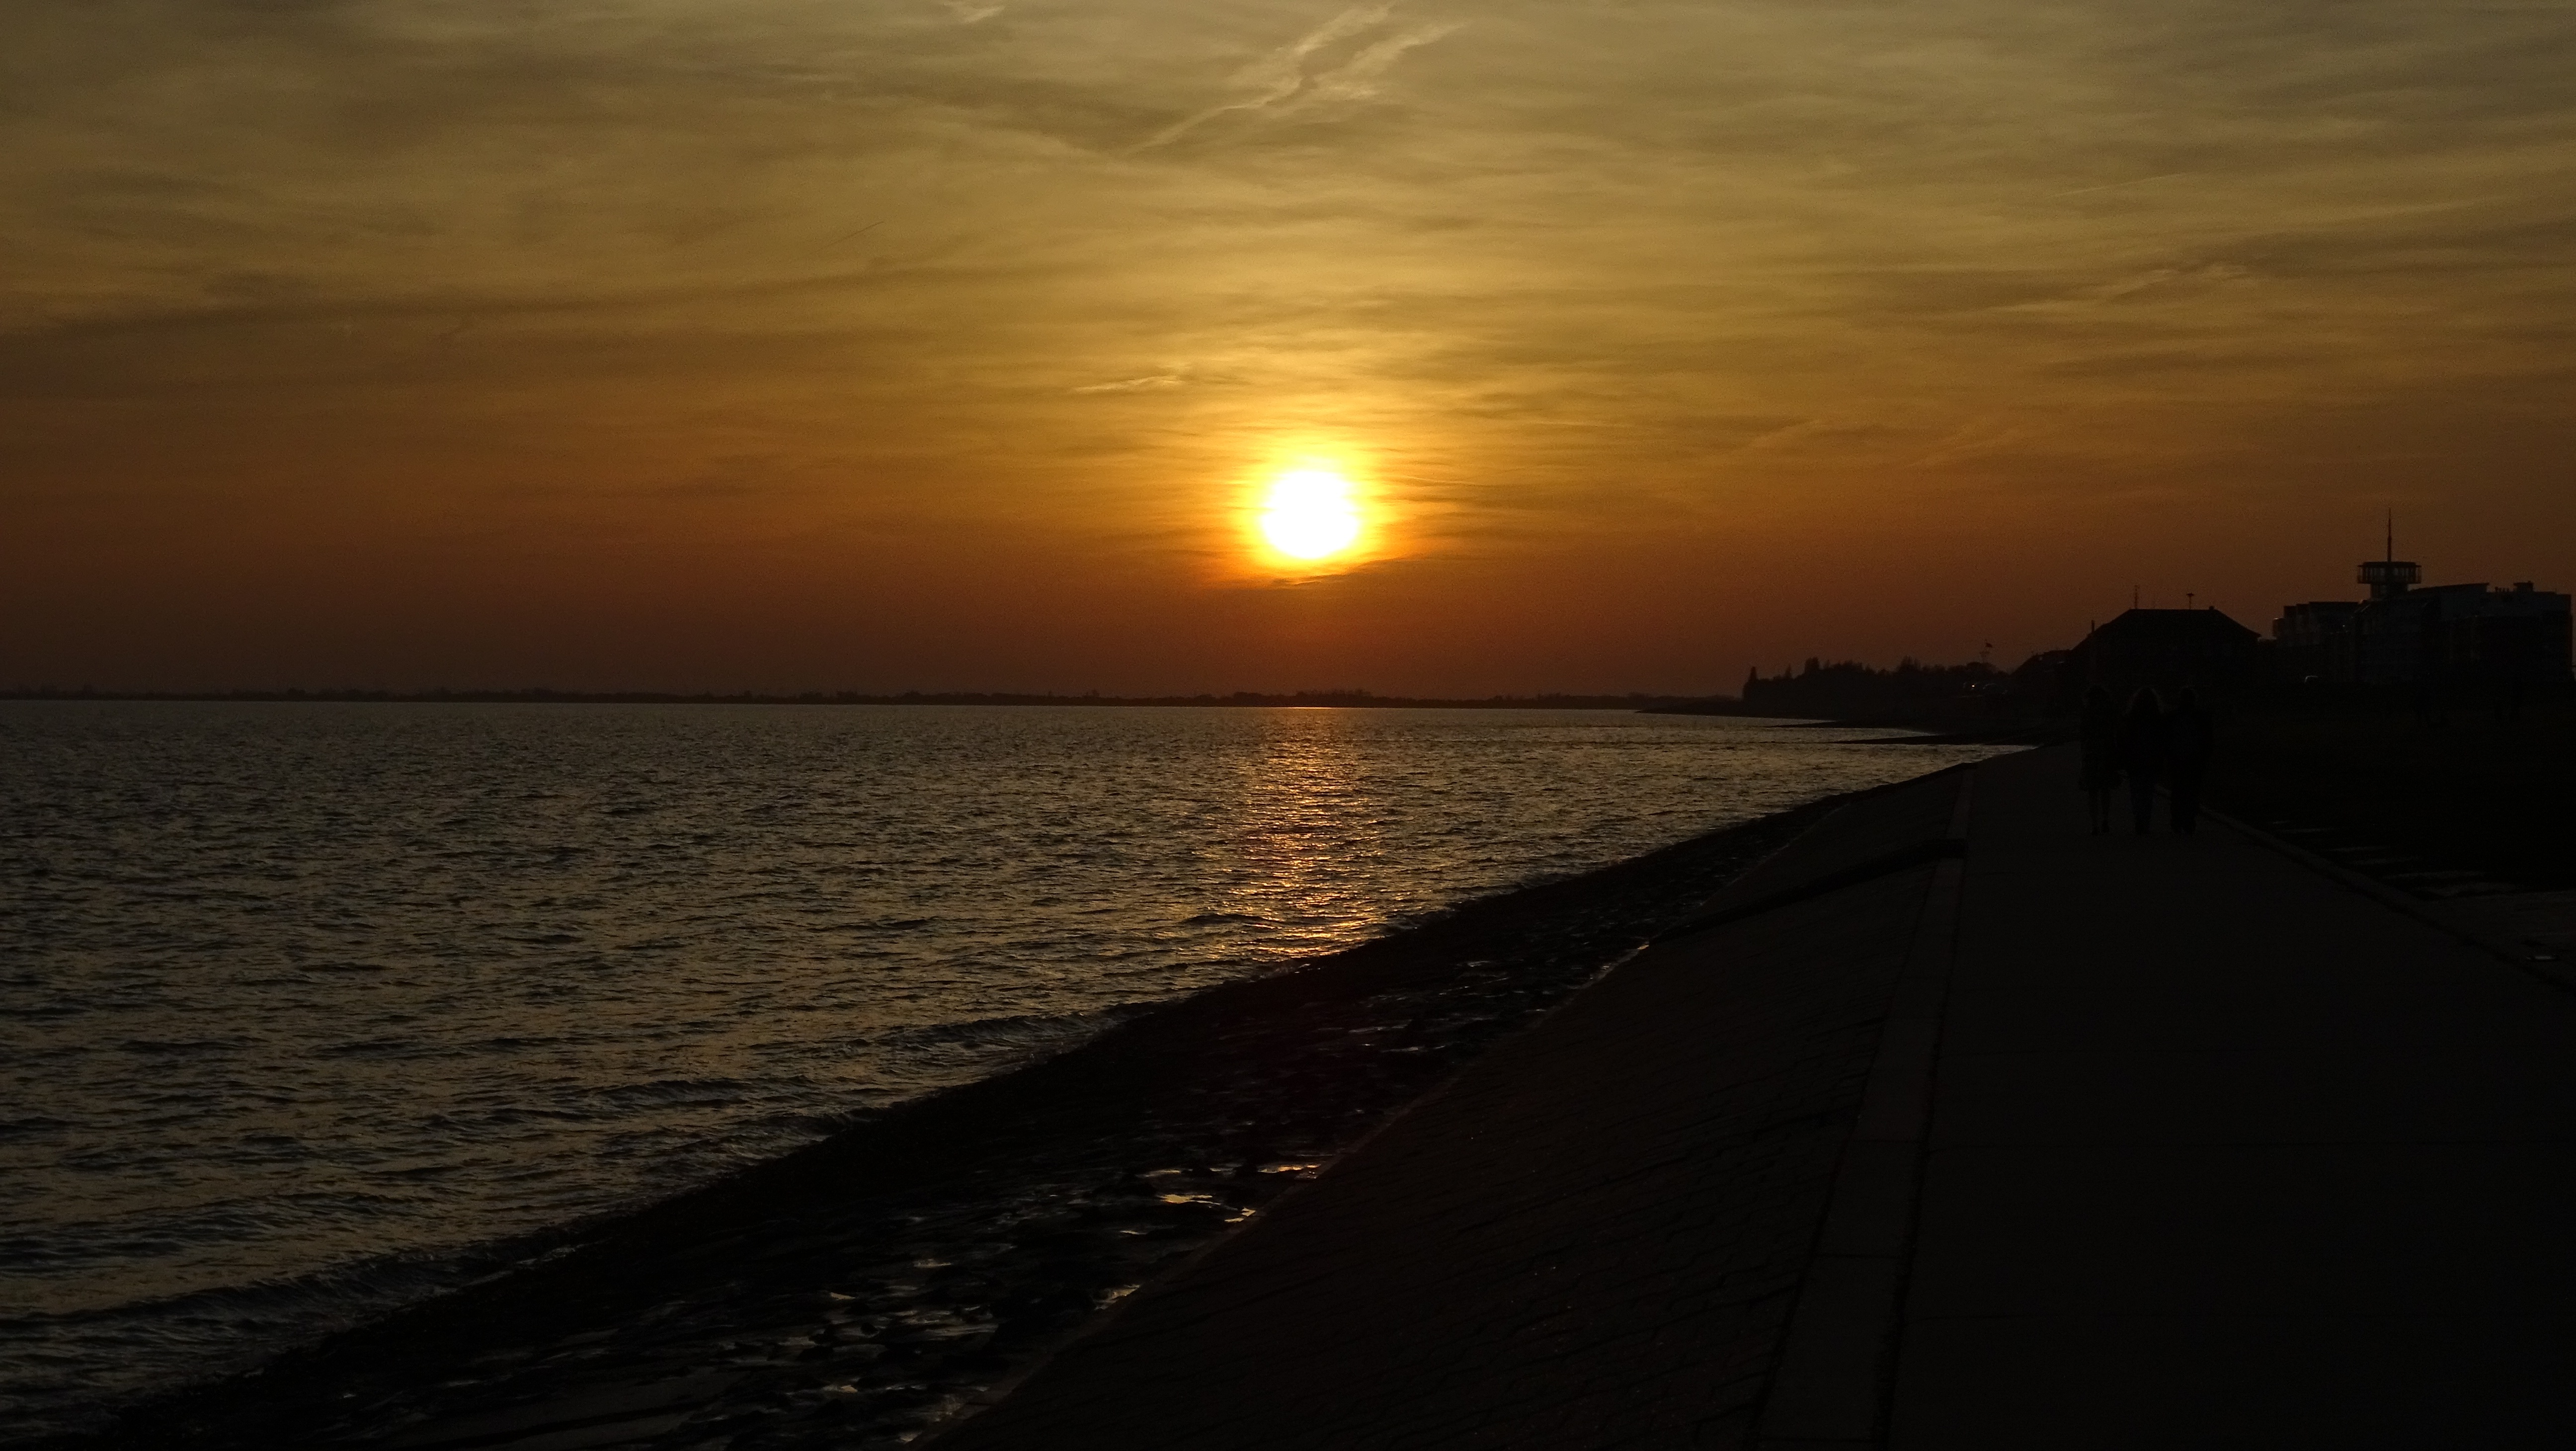
beach, sea, coast, ocean, horizon, cloud, sun, sunrise, sunset, sunlight, morning, shore, wave, dawn, dusk, evening, bay, body of water, afterglow, evening sky, wilhelmshaven